Dodô (footballer, born 1998)

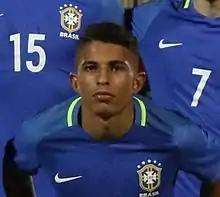
Dodô with Brazil U20 in 2017

Domilson Cordeiro dos Santos (born 17 November 1998), commonly known as Dodô, is a Brazilian professional footballer who plays as a right-back for club Fiorentina.